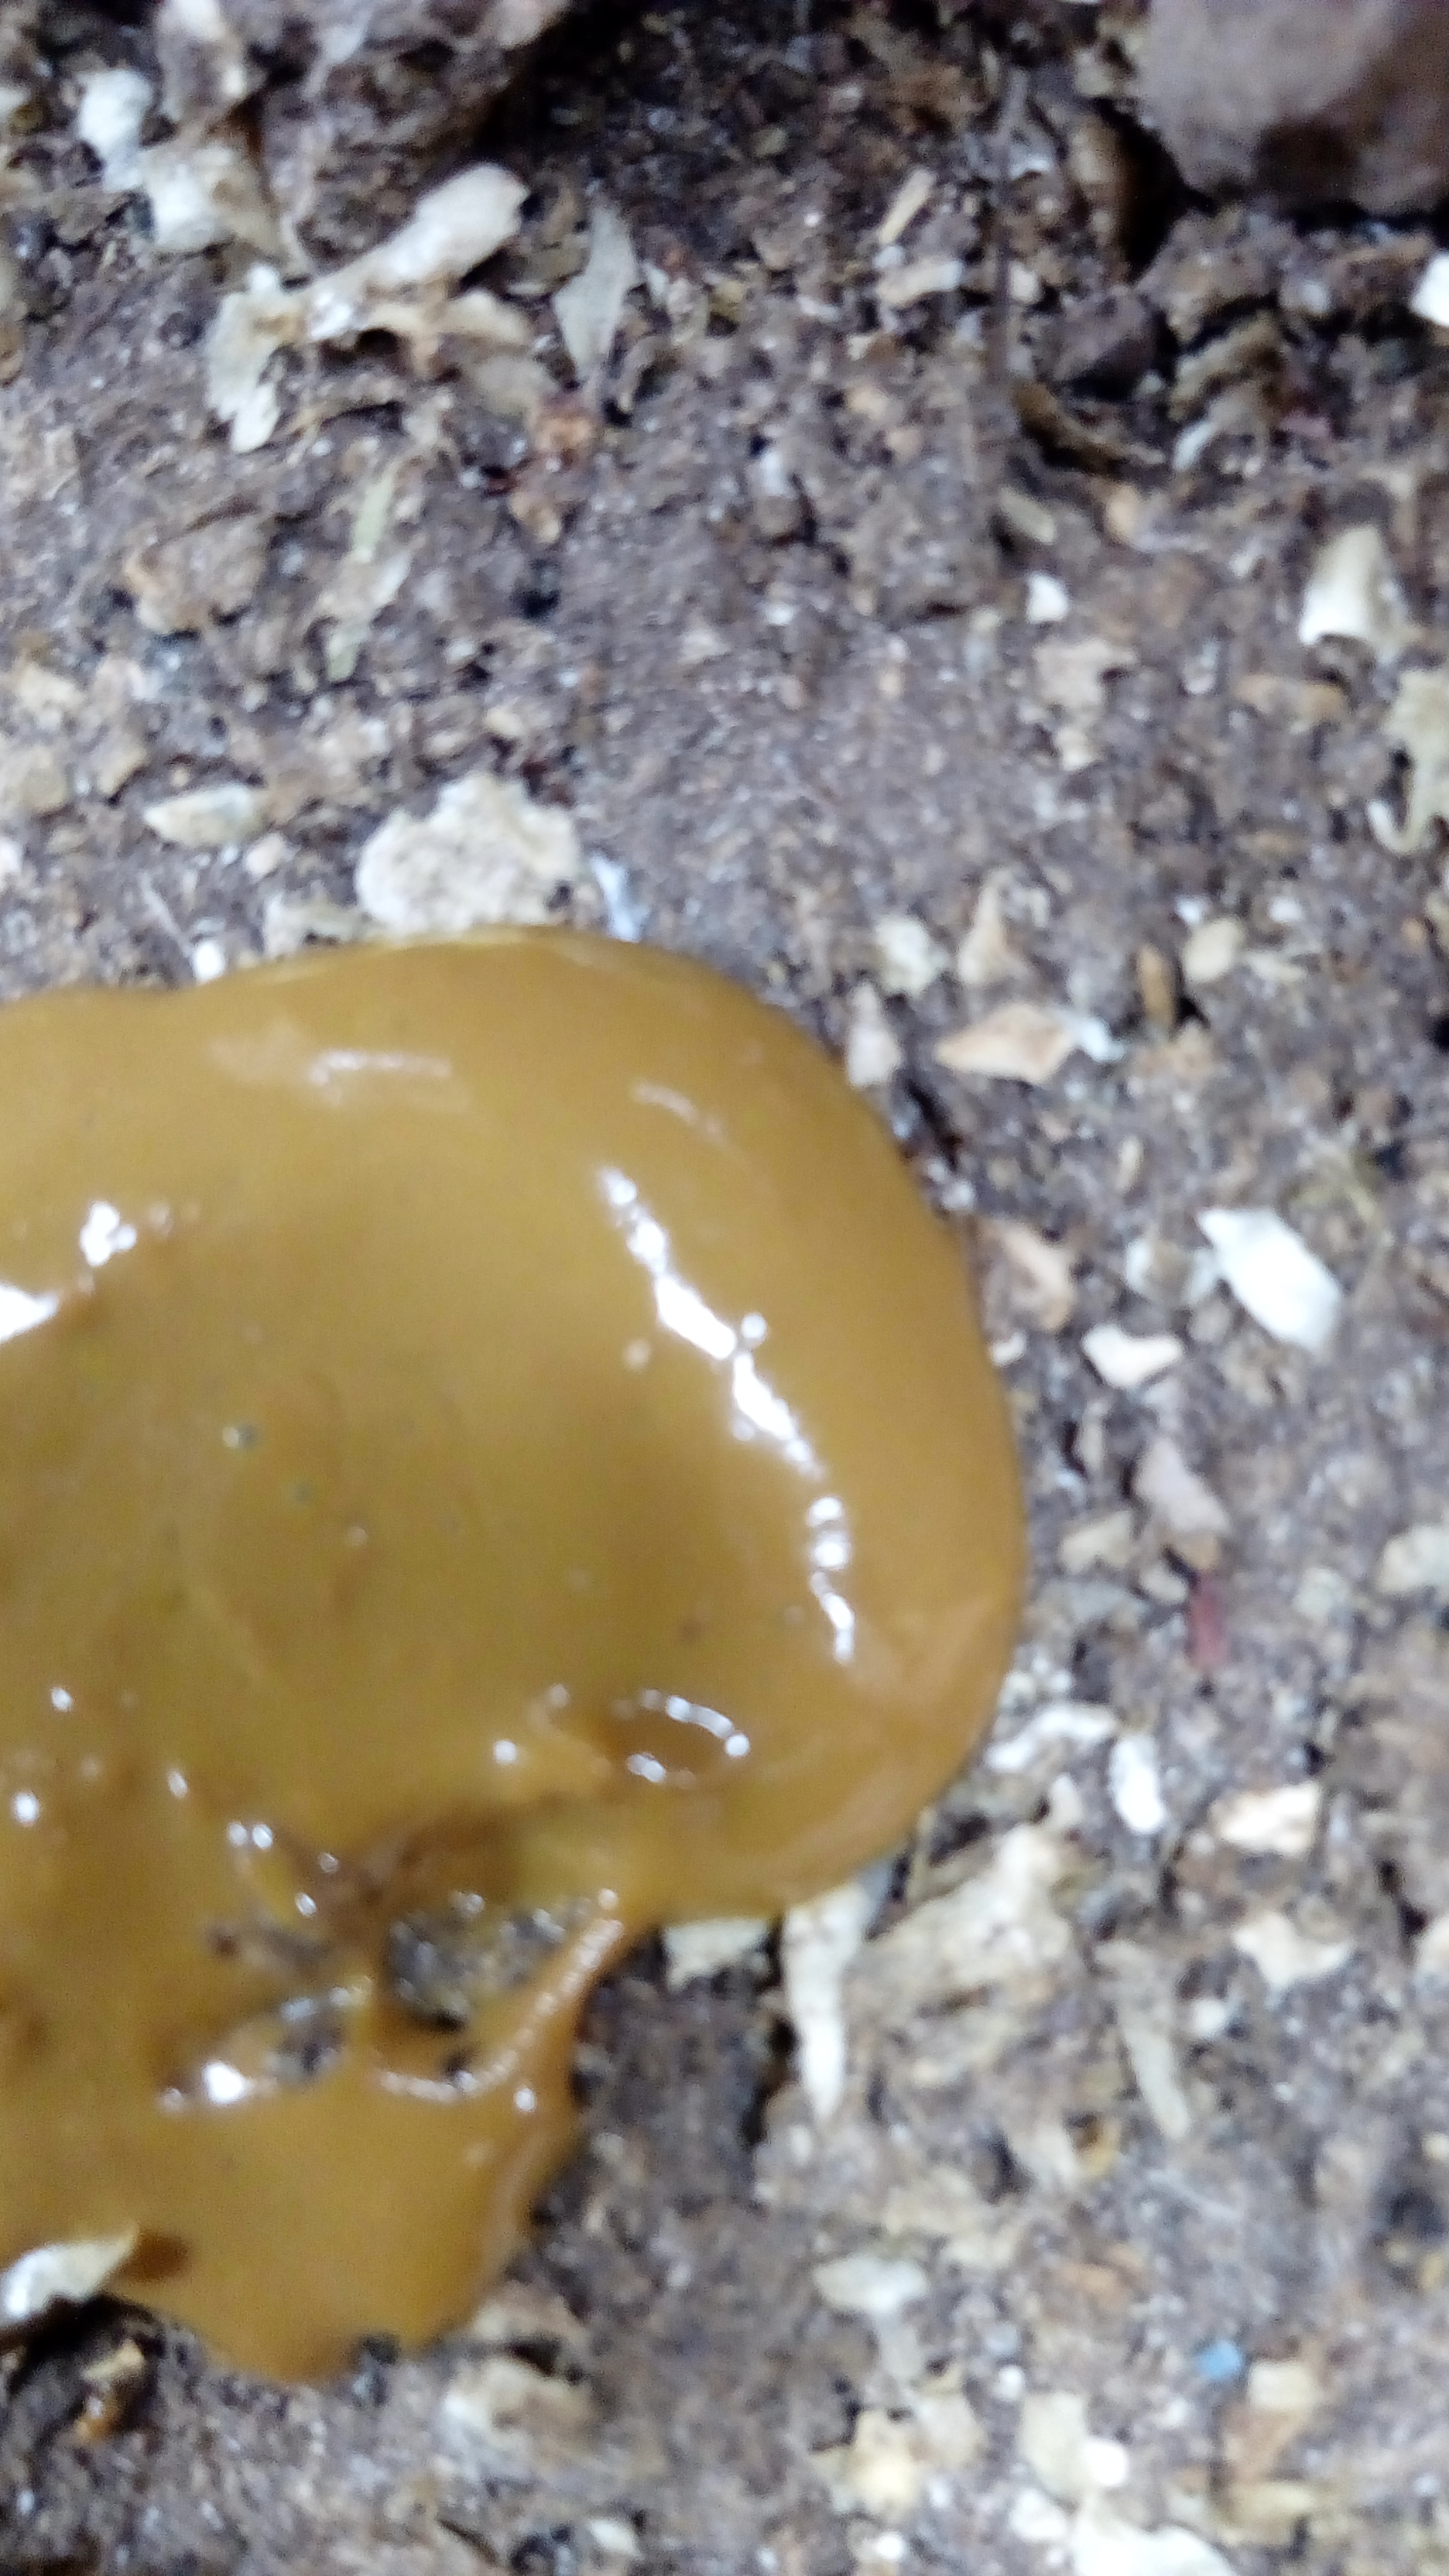
PCR-confirmed diagnosis: Coccidiosis